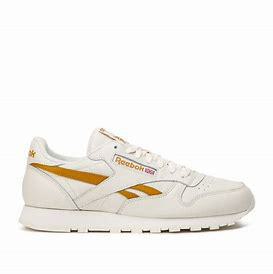
Brand: Reebok
Model: Classic Leather Mu